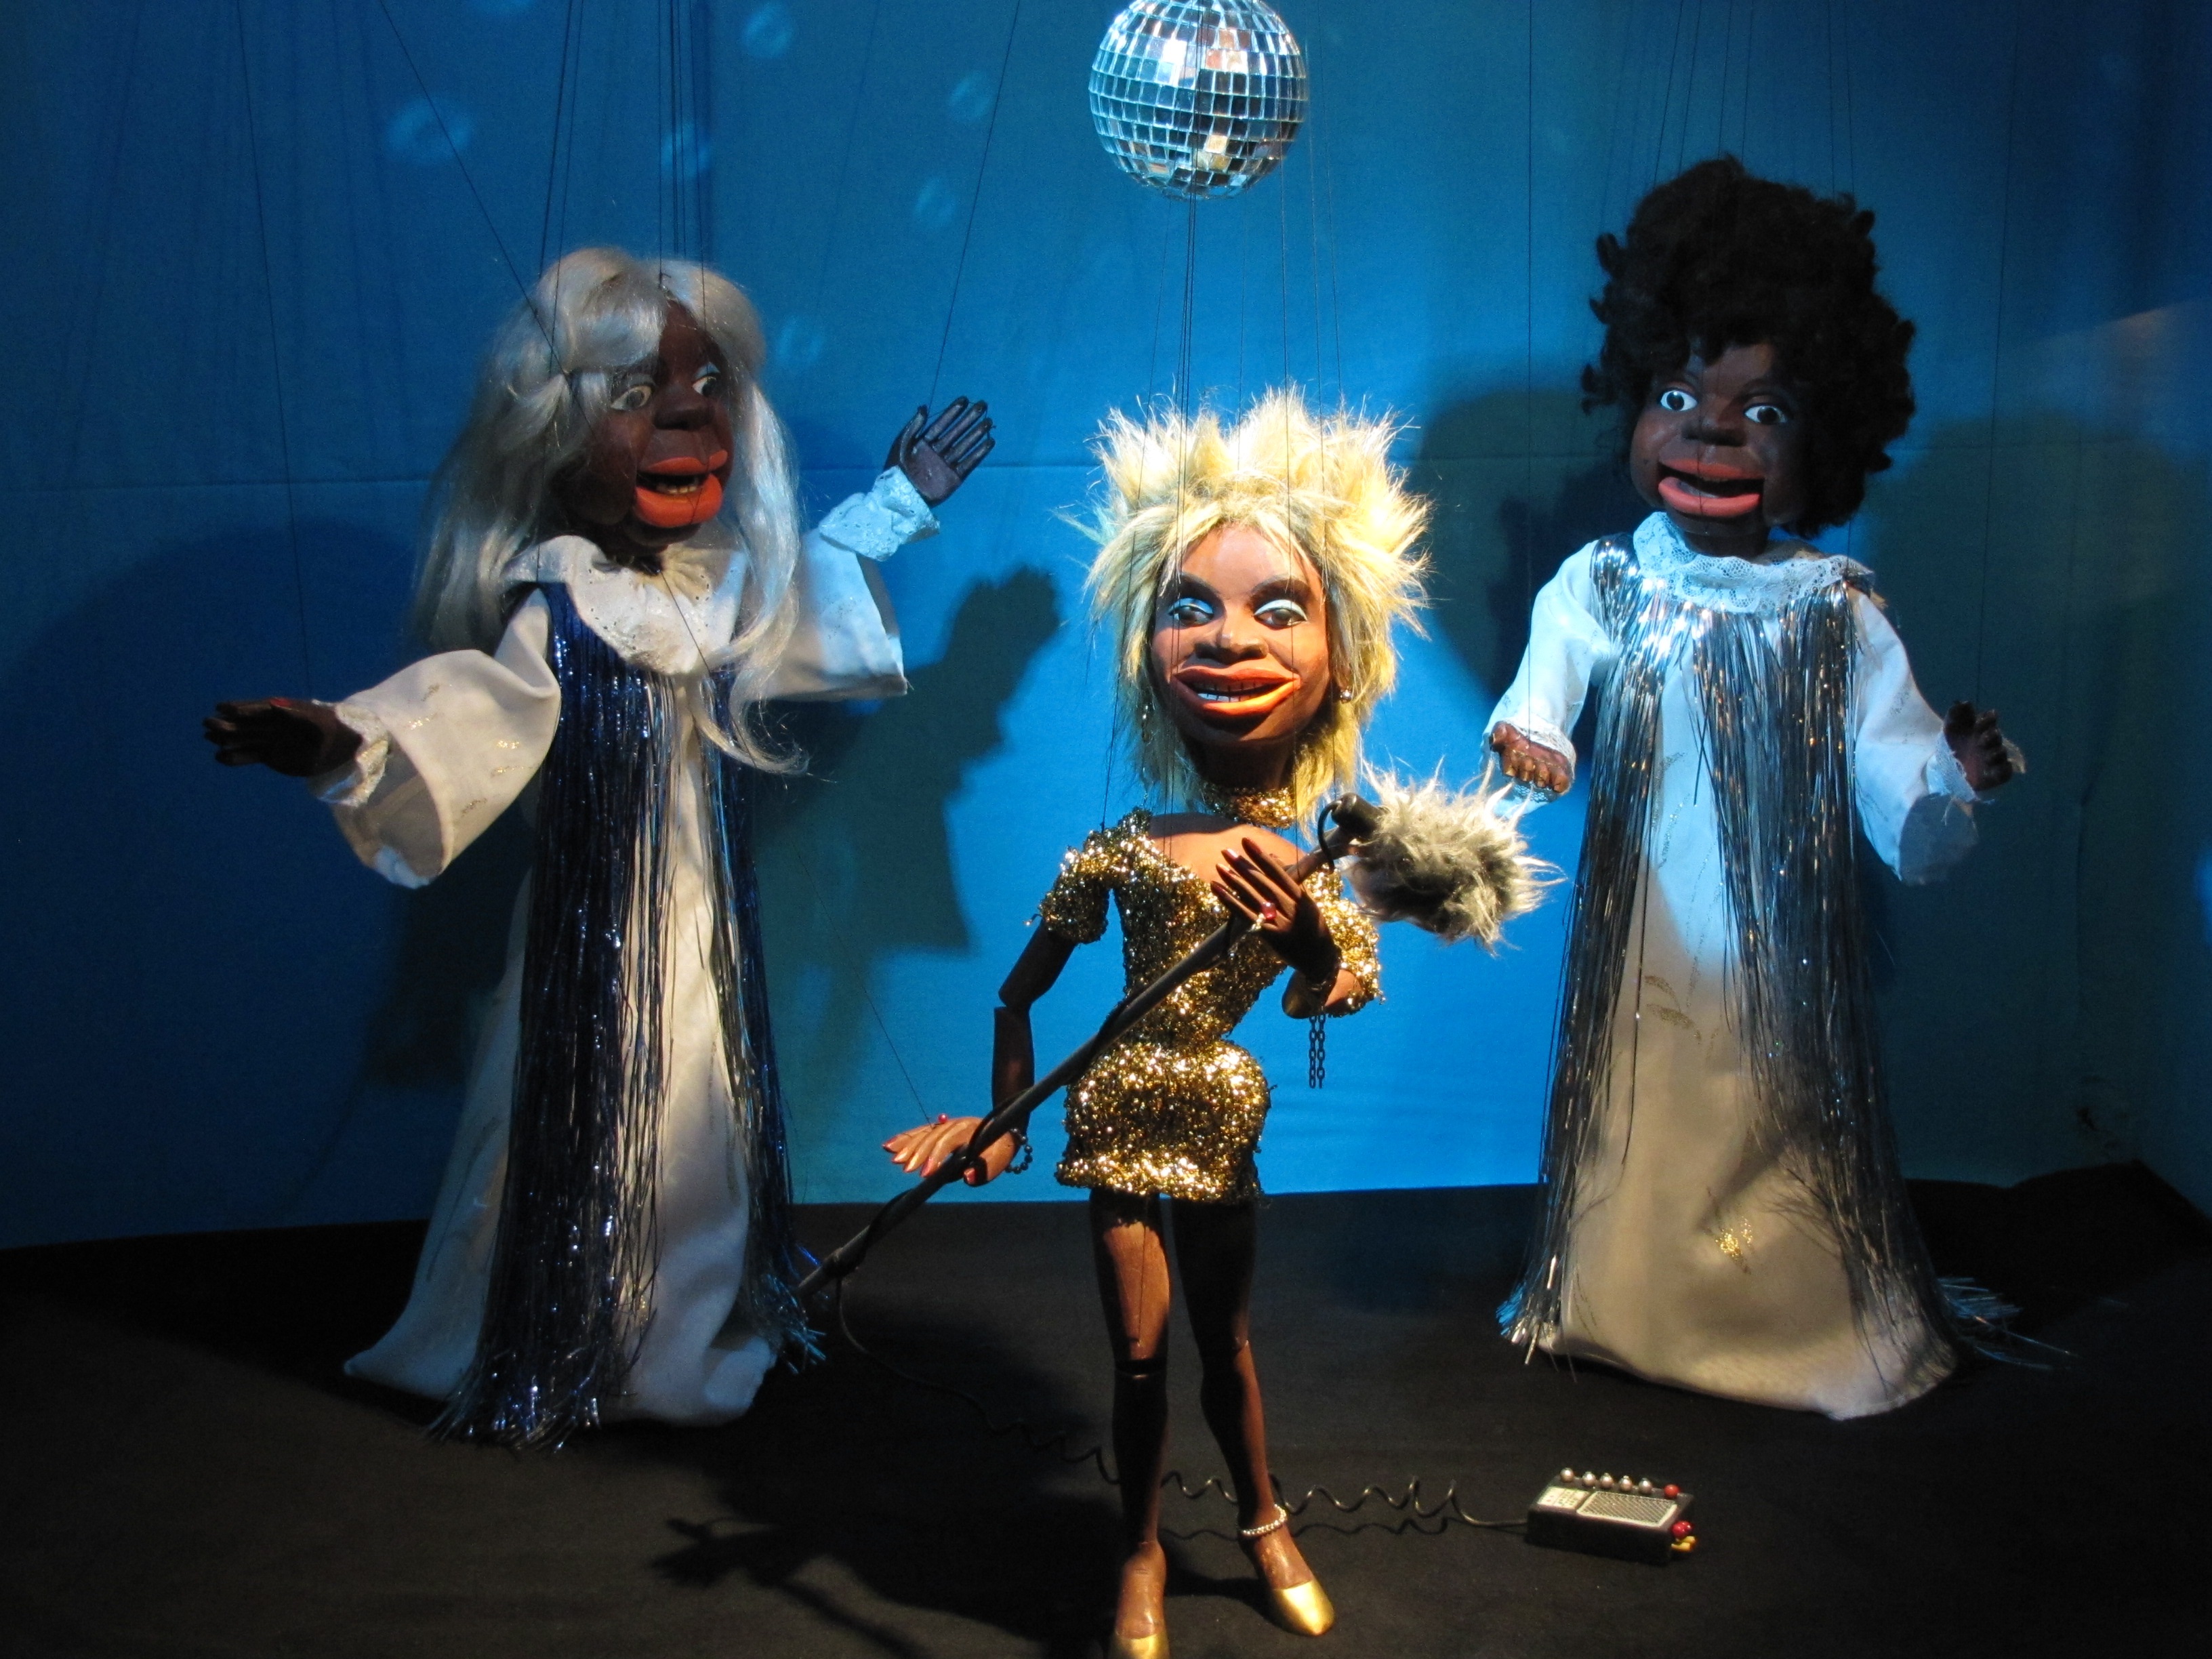
blue, toy, performance art, theatre, stage, costume, anime, augsburg, puppet theatre, dying of the light, augsburger puppenkiste, tina turner, musical theatre